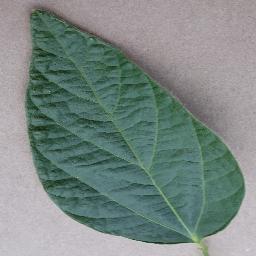
Label: Soybean___healthy